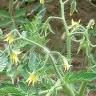
Crop: Tomato
Condition: healthy-leaf